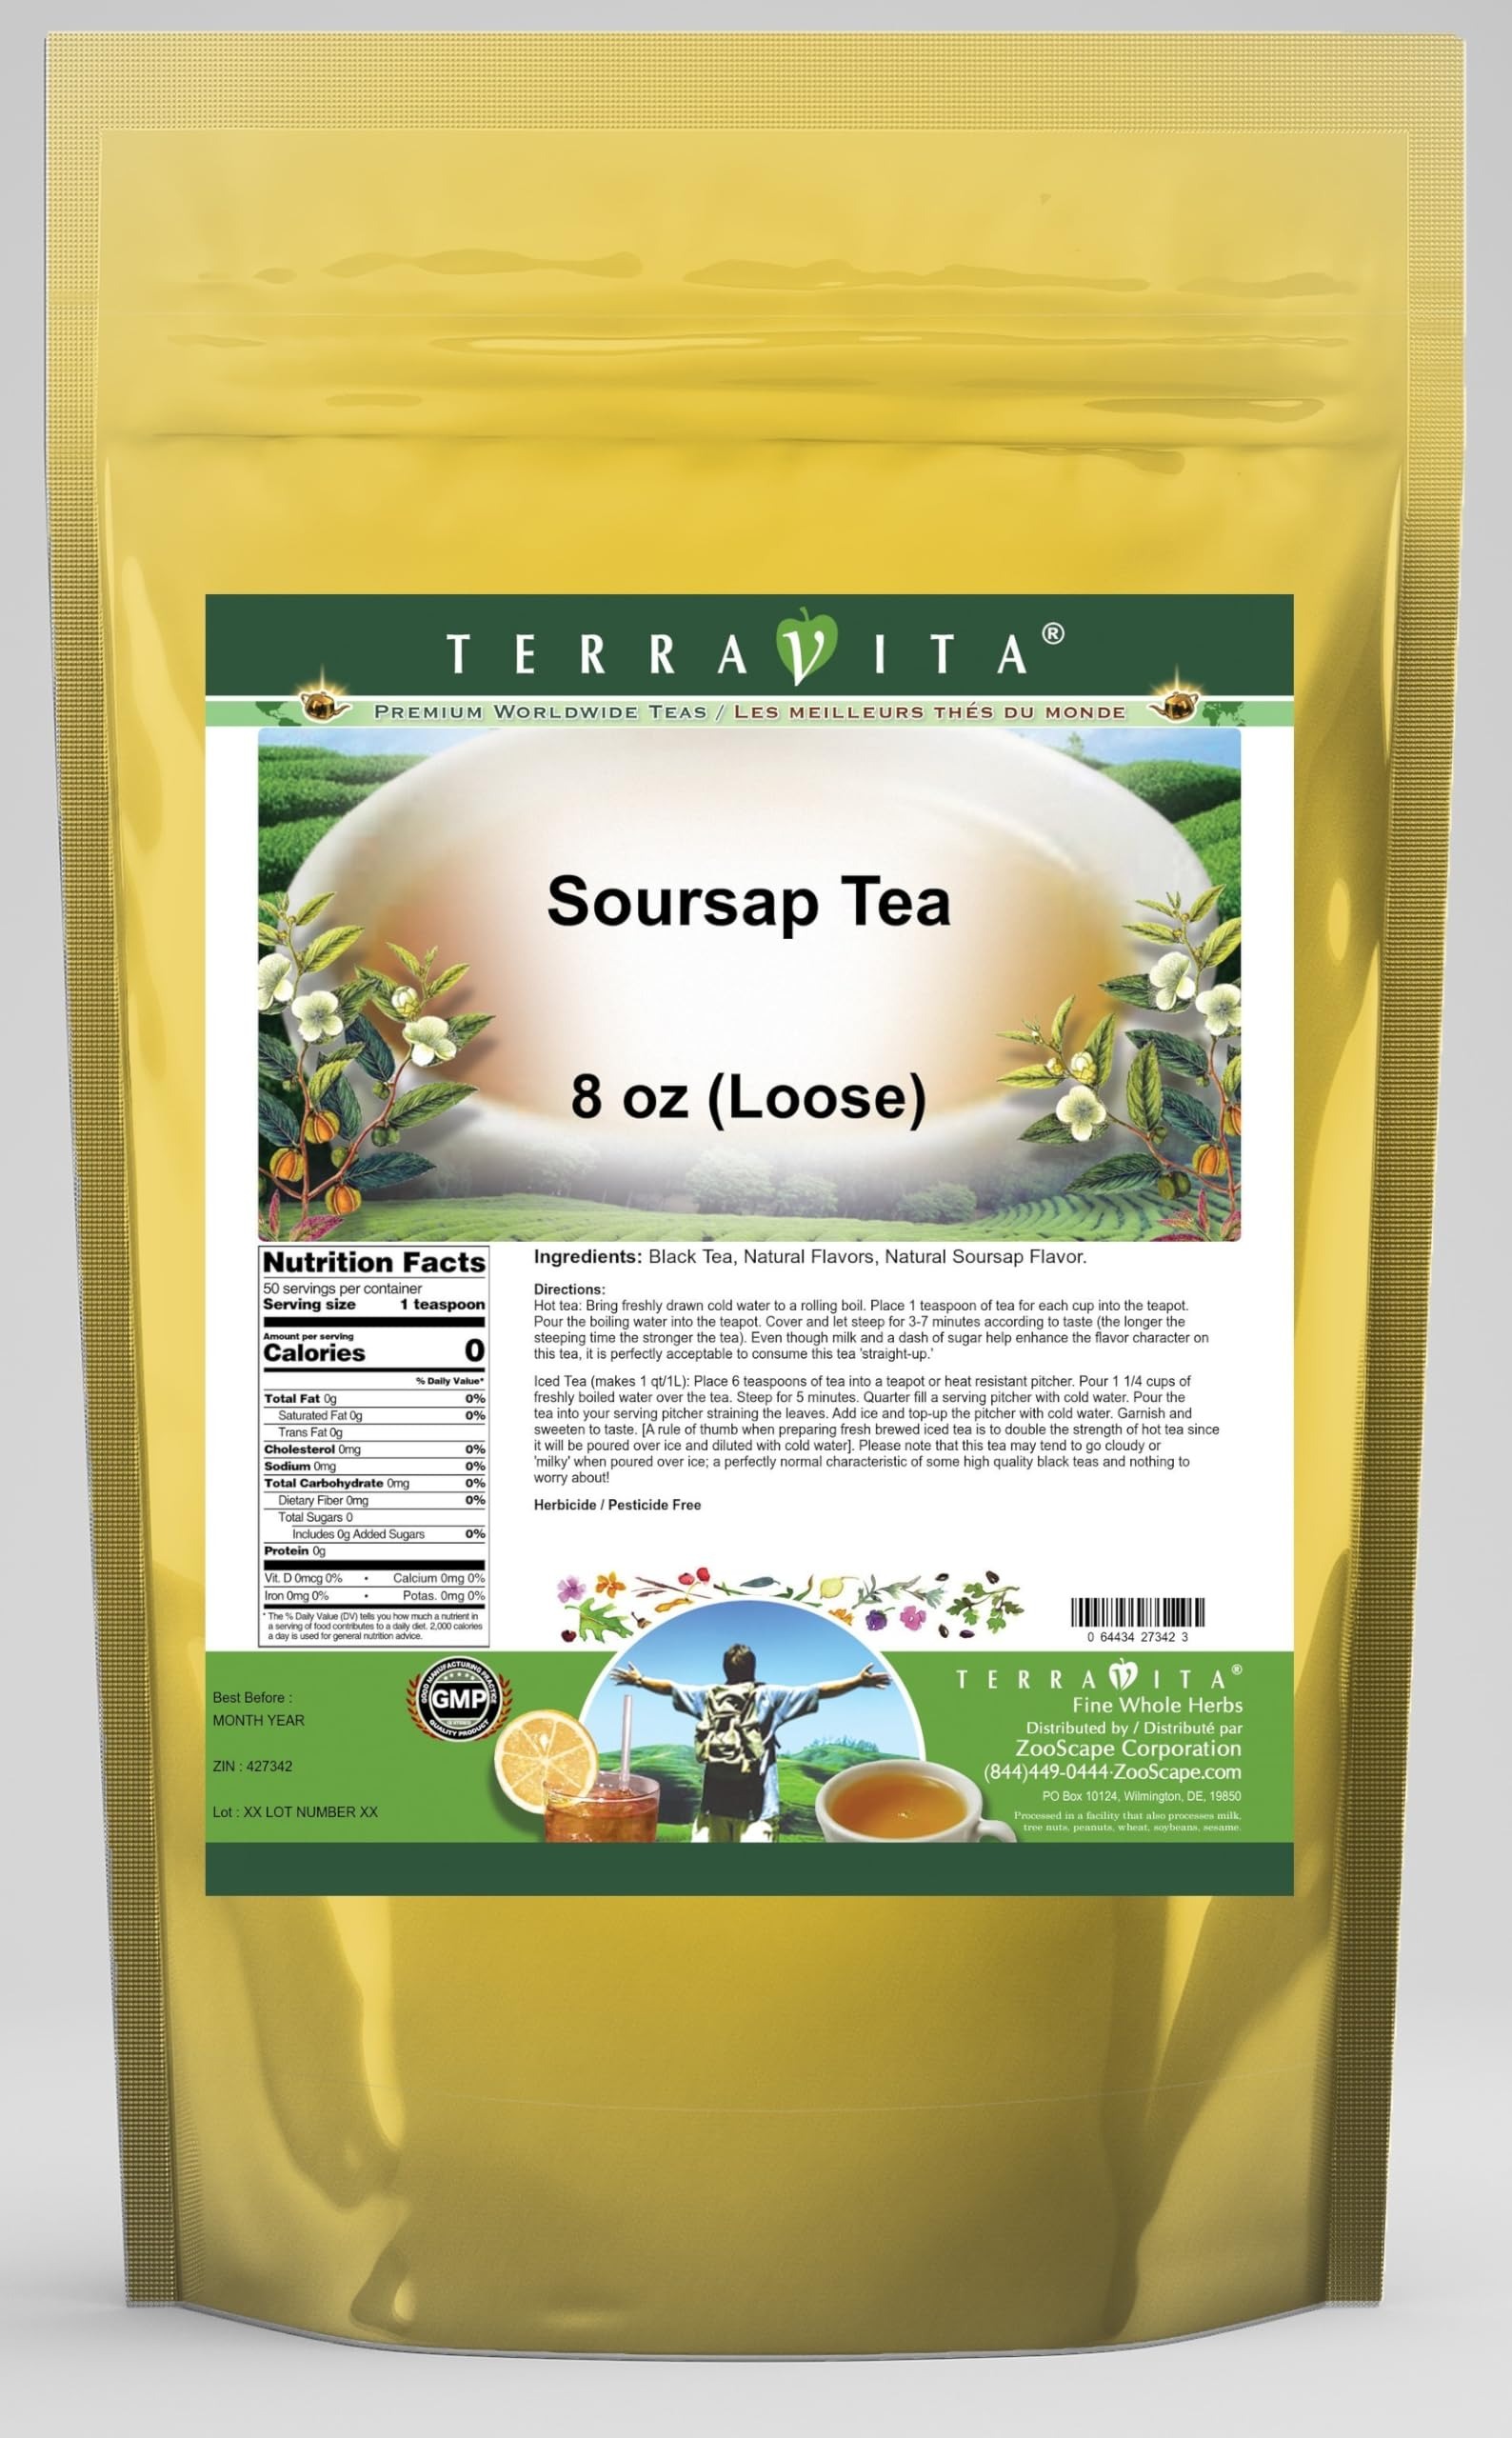
Item Name: Soursap Tea (Loose) (8 oz, ZIN: 427342) - 3 Pack
Bullet Point 1: Soursap - weird name for a fruit right? - Well they've been searching for a more marketable name since 1951 when an agricultural professor in Puerto Rico decided the oddly named fruit needed some help. (To date however, no new name has been chosen!) - Beyond Puerto Rico, the soursap tree has been harvested in the Caribbean since at least 1526 when Spanish explorers first took note of the large fruits. And when we say large, we mean large. The weight of a ripe soursap is generally in the range
Bullet Point 2: No fillers.
Bullet Point 3: Manufacturer: TerraVita
Bullet Point 4: Size: 8 oz
Bullet Point 5: Loose Leaf Herbal Tea - Packed in a convenient upright pouch!
Product Description: Soursap - weird name for a fruit right? - Well they've been searching for a more marketable name since 1951 when an agricultural professor in Puerto Rico decided the oddly named fruit needed some help. (To date however, no new name has been chosen!) - Beyond Puerto Rico, the soursap tree has been harvested in the Caribbean since at least 1526 when Spanish explorers first took note of the large fruits. And when we say large, we mean large. The weight of a ripe soursap is generally in the range of 10-15 lbs! Plus, the outer skin of the fruit is covered in spikes that make it look something like the skin of a blowfish - yikes! Luckily, the inside of the fruit is pulpy and juicy with a pleasantly sweet acidic flavor. This unique fruit blends magnificently with our high grown Ceylon so go ahead, brew a pot, and get creative. - We only use high grown Ceylon tea from estates more than 5500 feet above sea level; We only use natural flavors, giving a clean true taste with no chemical aftertaste - Hot tea brewing method: Bring freshly drawn cold water to a rolling boil. Place 1 teaspoon of tea for each cup into the teapot. Pour the boiling water into the teapot. Cover and let steep for 3-7 minutes according to taste (the longer the steeping time the stronger the tea). Even though milk and a dash of sugar help enhance the flavor character on this tea, it is perfectly acceptable to consume this tea &quot;straight-up.&quot; - Iced tea brewing method (to make 1 liter/quart): Place 6 teaspoons of tea into a teapot or heat resistant pitcher. Pour 1 1/4 cups of freshly boiled water over the tea. Steep for 5 minutes. Quarter fill a serving pitcher with cold water. Pour the tea into your serving pitcher straining the leaves. Add ice and top-up the pitcher with cold water. Garnish and swee
Value: 24.0
Unit: Ounce

Price: 58.25